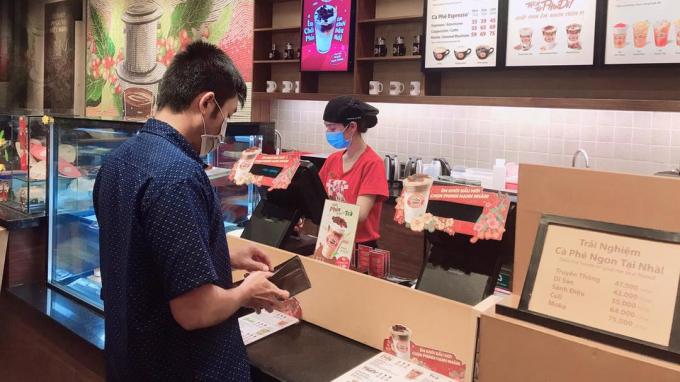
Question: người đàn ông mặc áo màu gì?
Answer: màu xanh dương chấm bi trắng